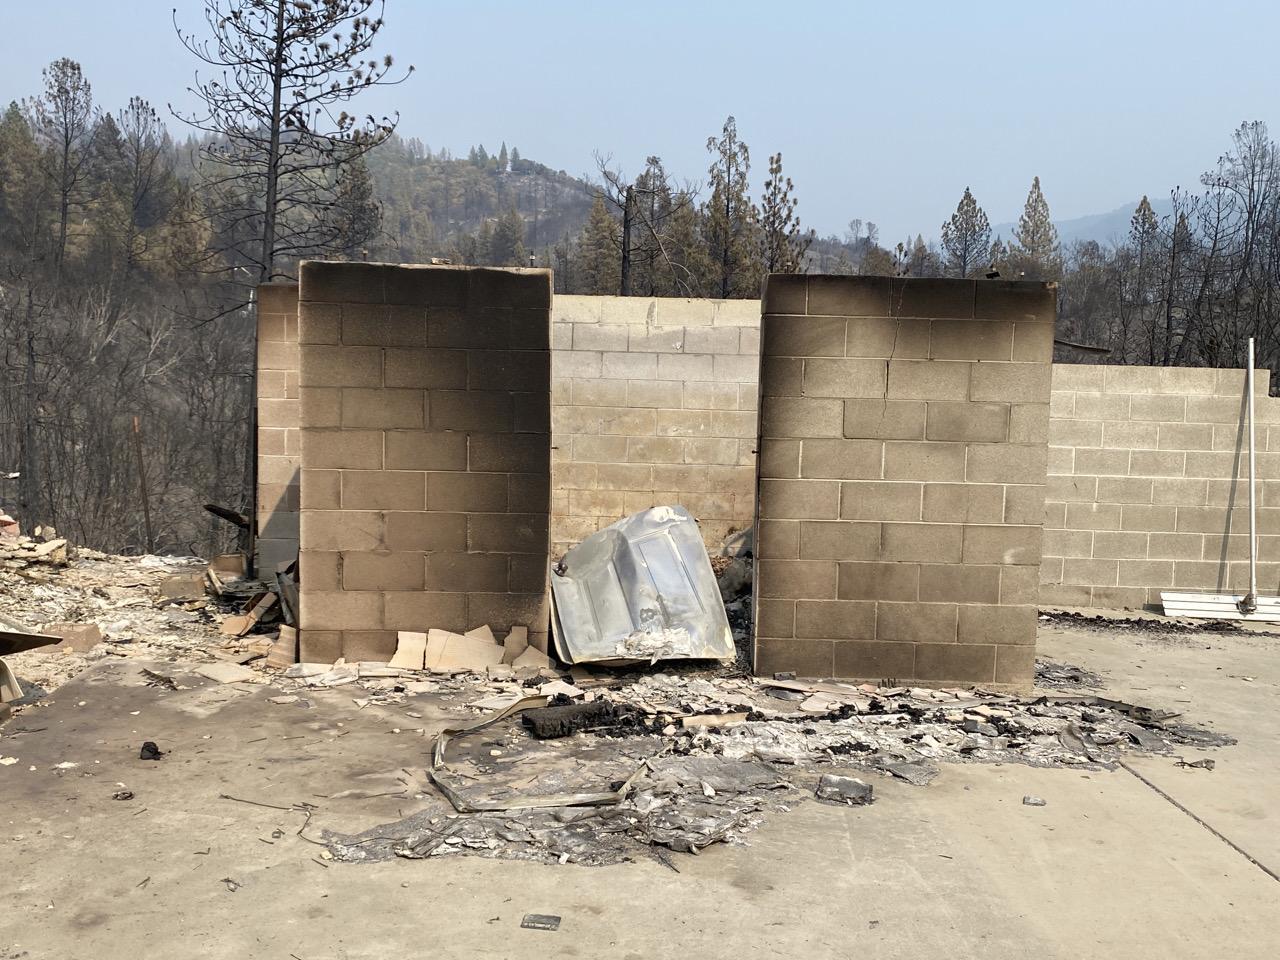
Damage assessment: destroyed